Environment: real
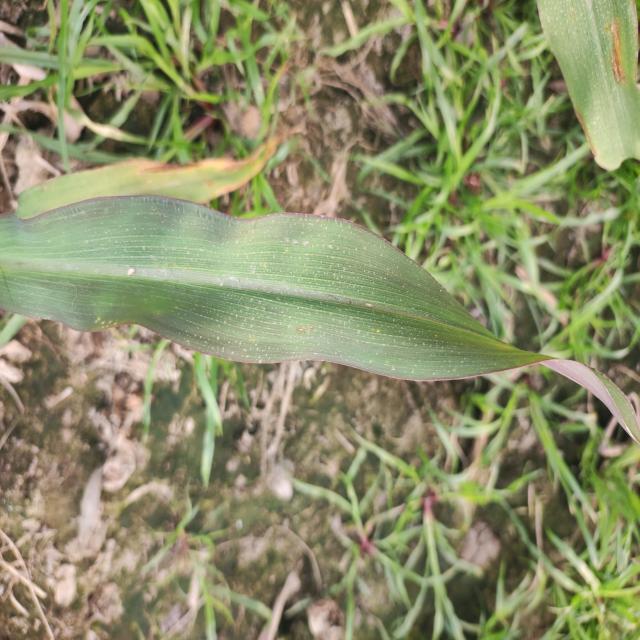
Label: phosphorus_deficiency